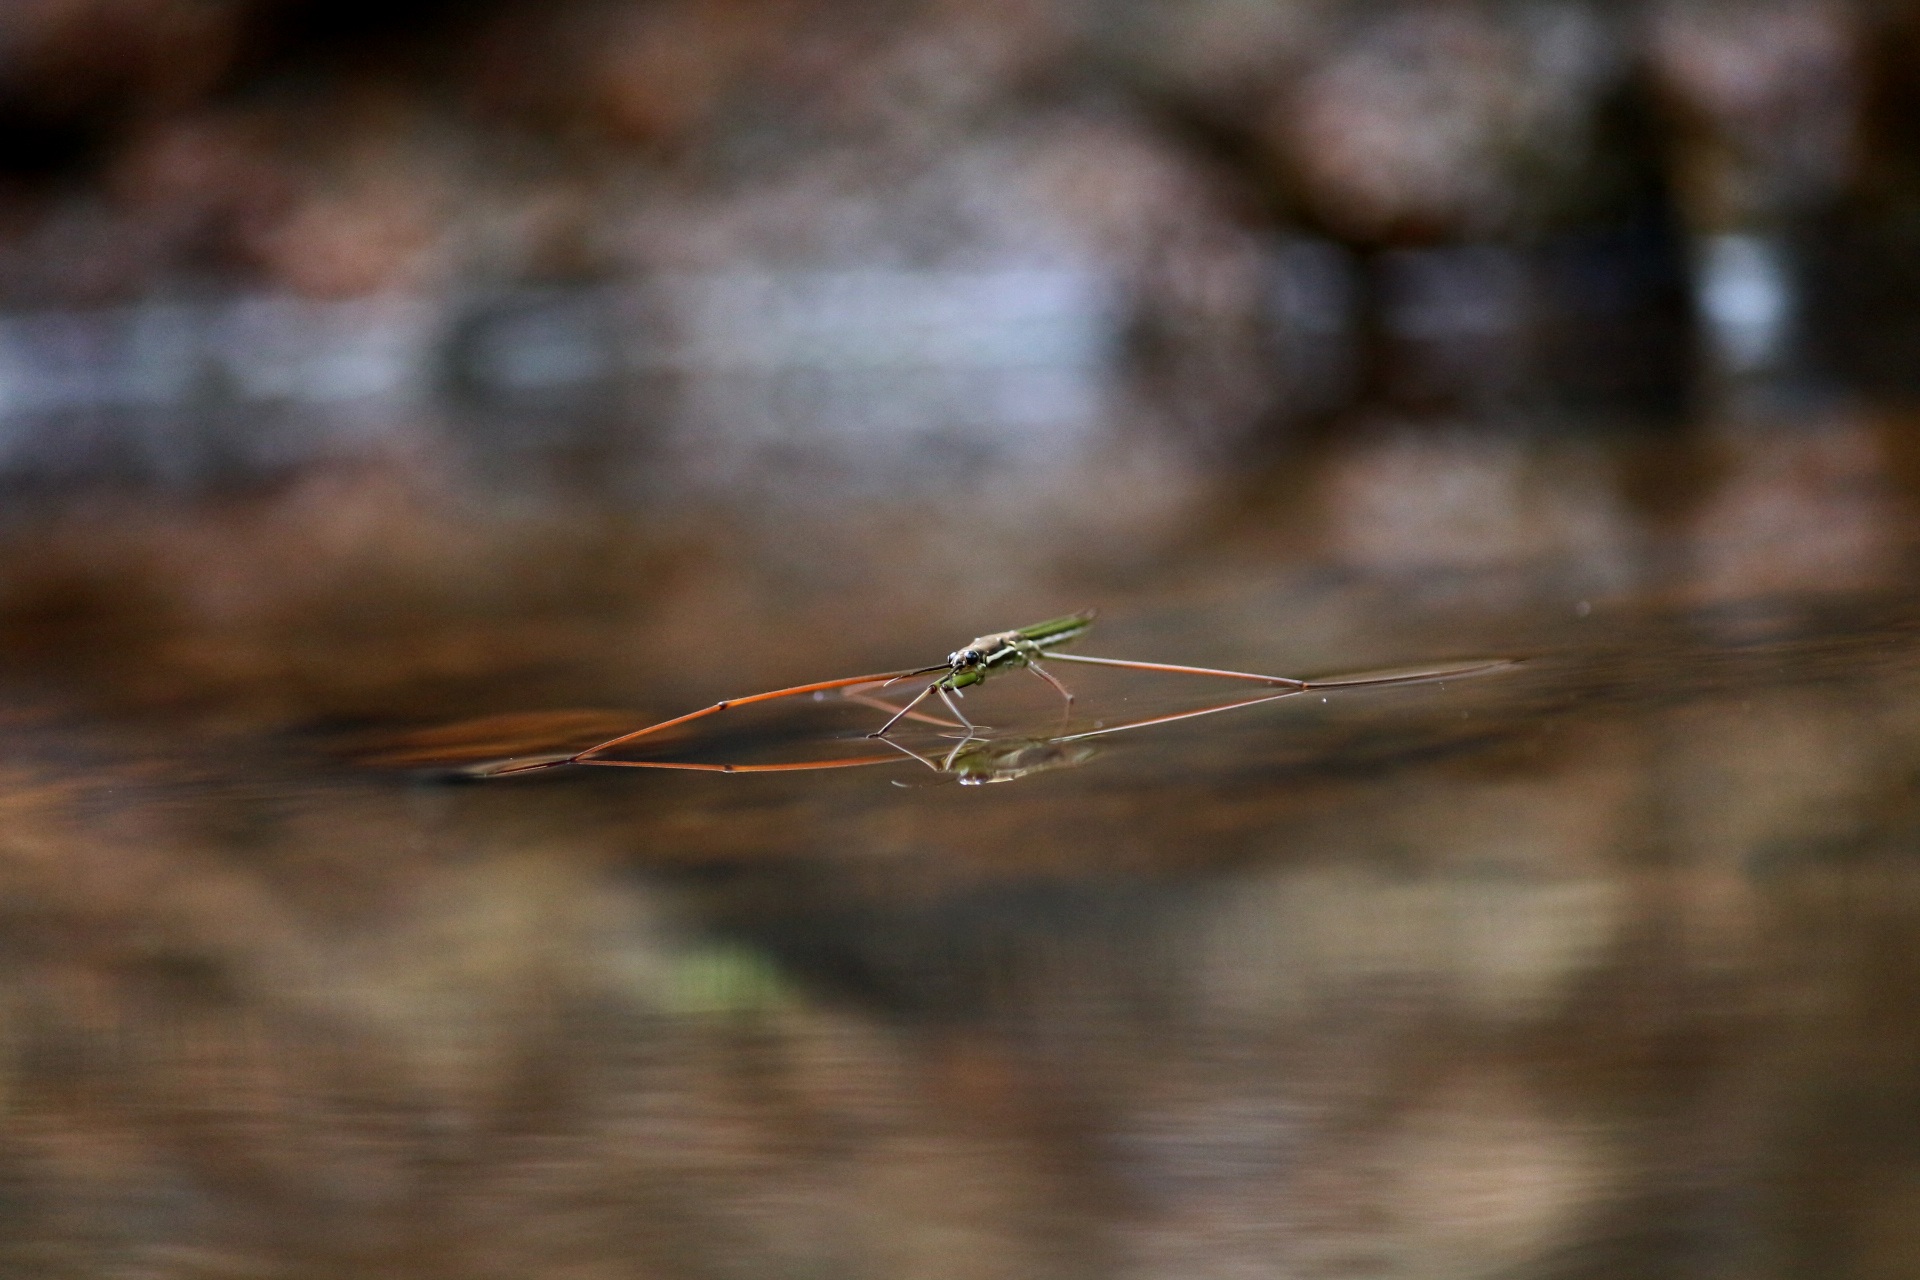
water, nature, branch, photography, leaf, pond, wildlife, insect, natural, bug, aquatic, close, fauna, invertebrate, surface, close up, dragonfly, common, skater, strider, skipper, macro photography, waterbug, gerridae, water strider, dragonflies and damseflies